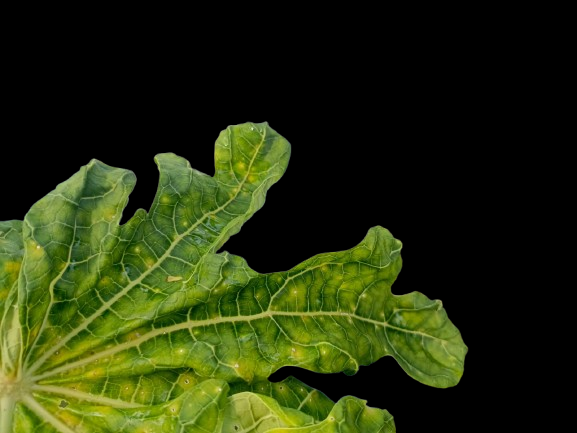
Crop: Papaya
Label: Curled_Yellow_Spot